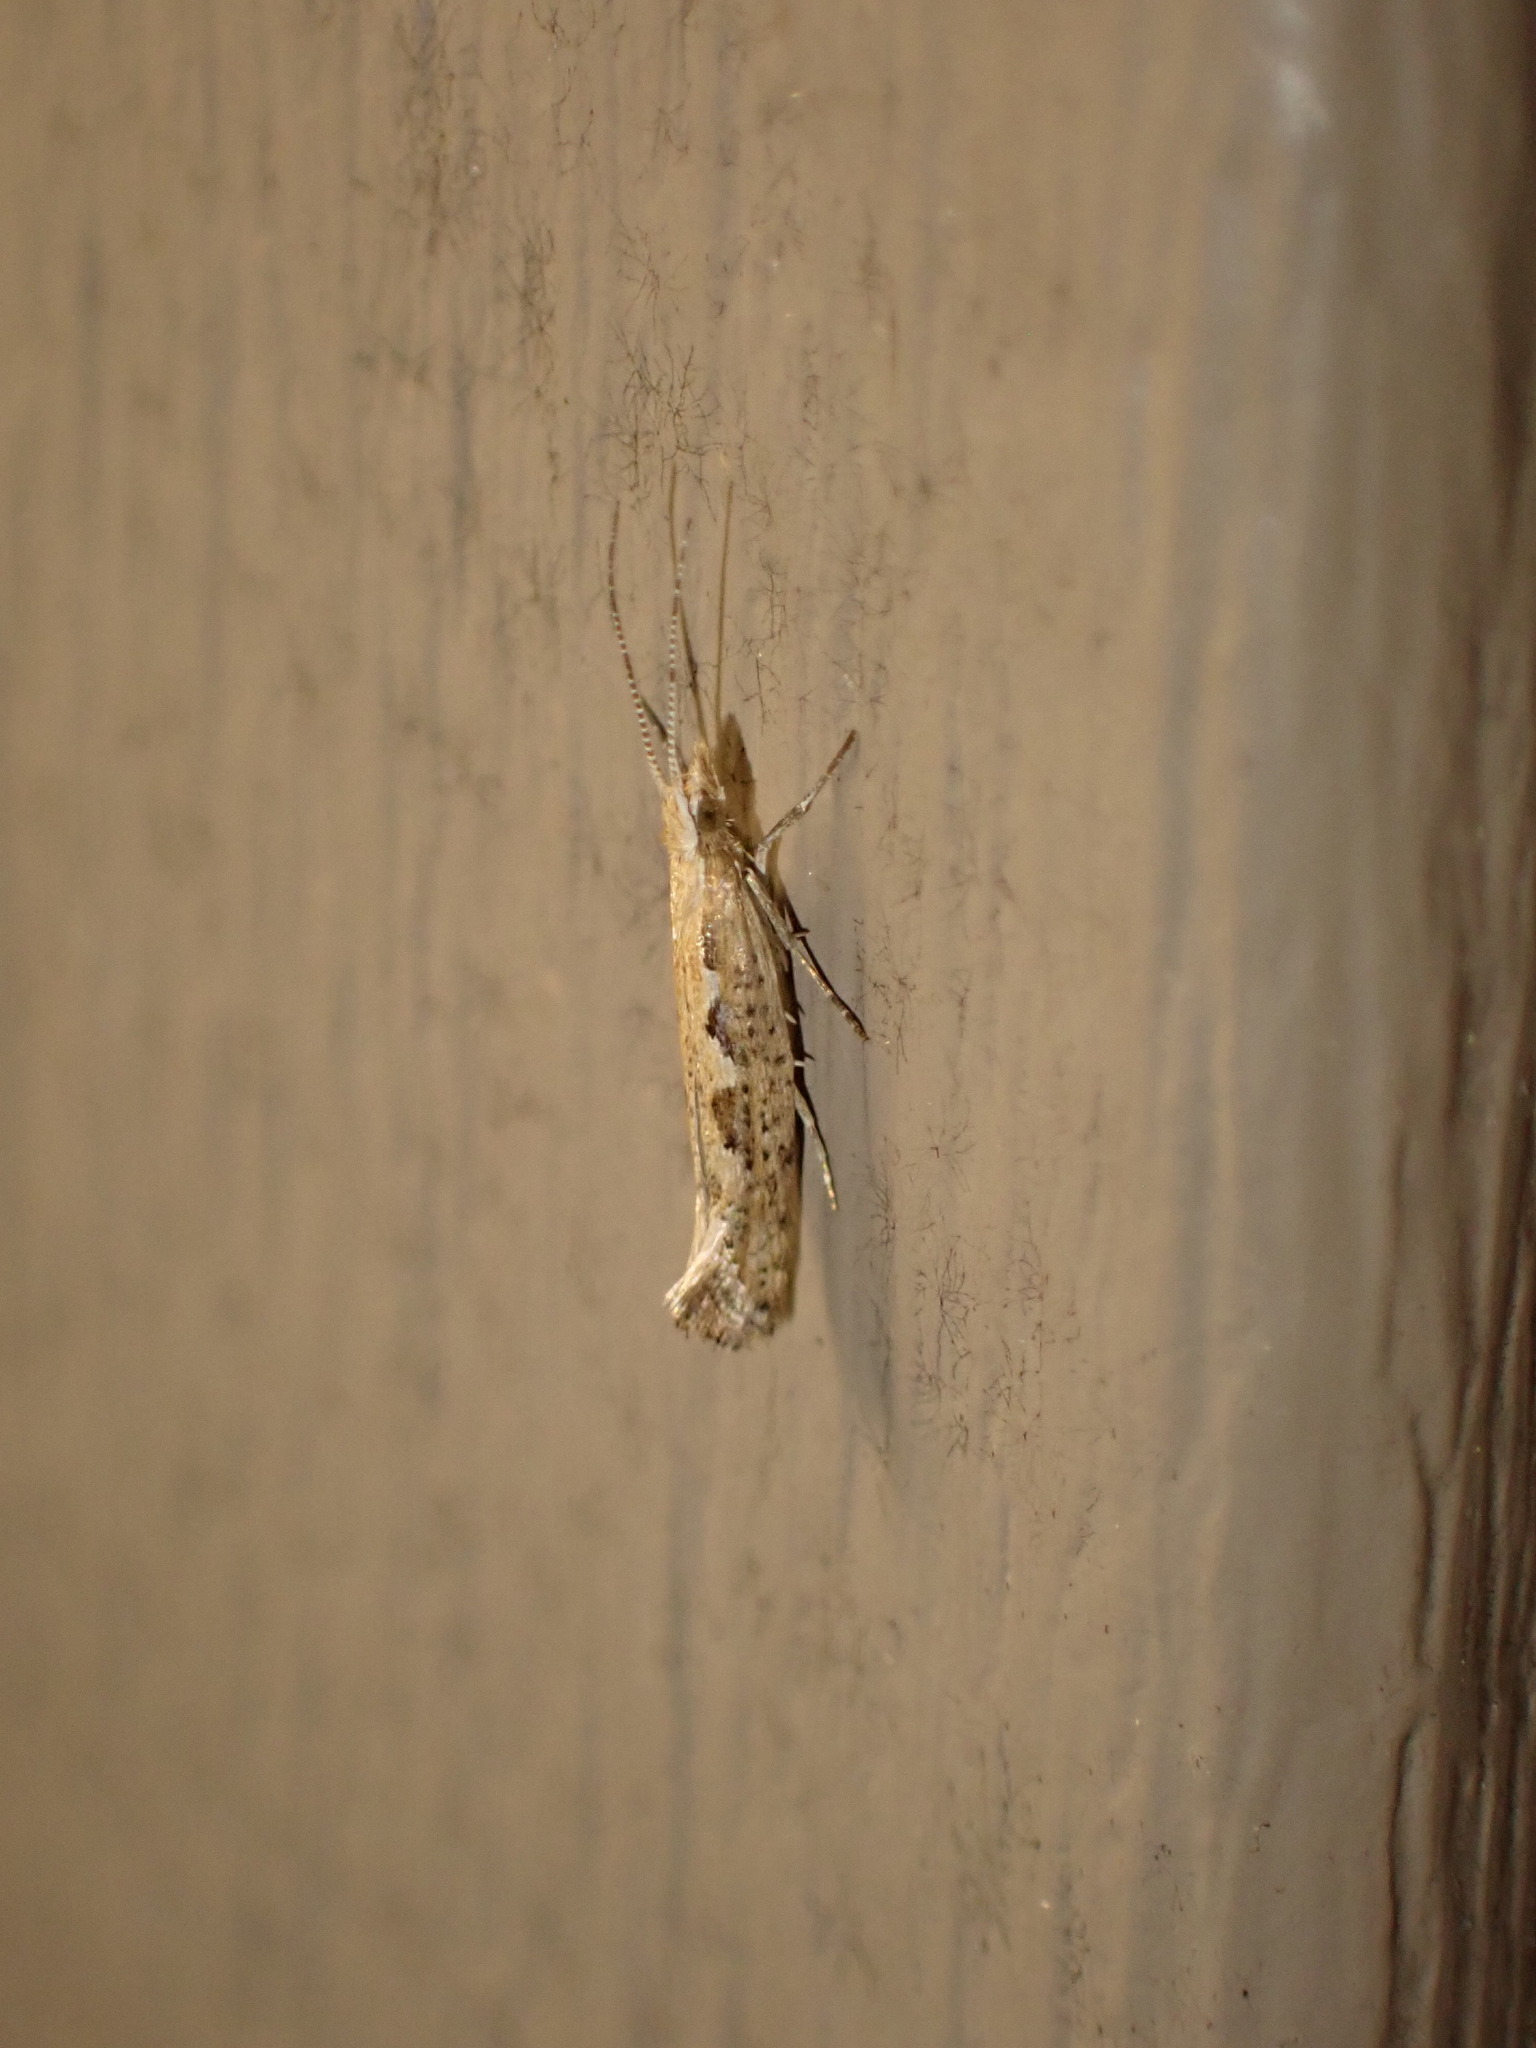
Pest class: diamondback_moth